George H. D. Gossip

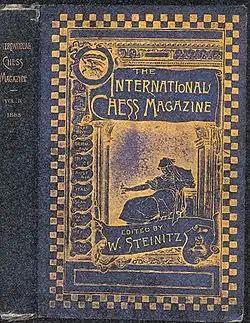
Steinitz's "International Chess Magazine" (1888)

The June 1888 issue of Steinitz's "International Chess Magazine" contained an article by Gossip that Robert John McCrary calls "a very illuminating, important, and detailed account of the state of San Francisco chess". For the last few months of 1888 Gossip was listed as being on the "Editorial Staff" of the "Columbia Chess Chronicle". Its December 29, 1888, issue contained a lengthy article by him entitled "Chess in the Present Day", which offered a broad sweep of chess history and the advances made by chess in the United States. Gossip called Paul Morphy and Steinitz "the two greatest chessplayers that have ever lived" and remarked that "no Englishman has yet attained, or probably ever will attain, to the eminence of chess champion of the world. ... The deep-thinking German, the brilliant Frenchman and the versatile American have always been too much for sober, stolid John Bull."